Takefu-shin Station

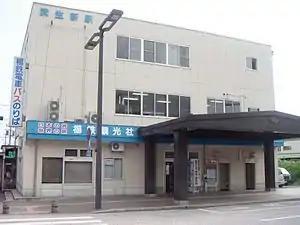
Station building

is a Fukui Railway Fukubu Line railway station located in the city of Echizen, Fukui Prefecture, Japan.